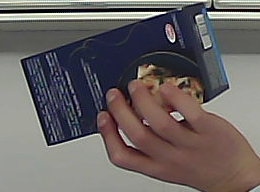
Product: barilla_lasagne